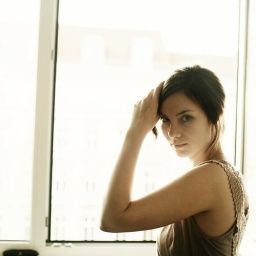
at home after 2 weeks in the hospital because of a bike accident.